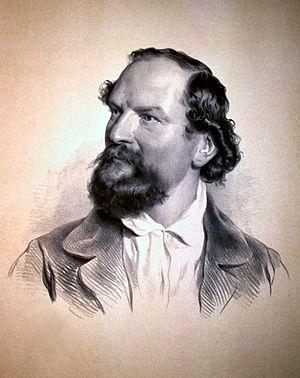
Johann Nepomuk Geiger, né le 11 janvier 1805 à Vienne où il est mort le 29 octobre 1880, est un artiste peintre et dessinateur autrichien.